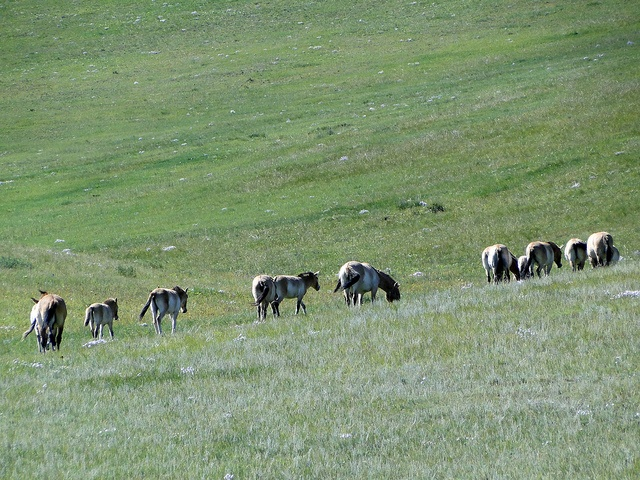
There are several horses grazing in a large field.
Several  horses grazing in a grassy area in a group.
Several free range animals grazing on green grass.
A heard of sheep grazing in a large open space of land
A number of horses graze peacefully on a hillside.